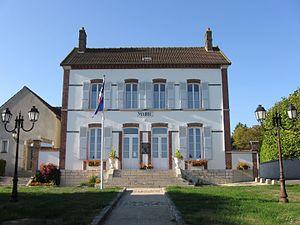
Mairie de Courcelles-en-Bassée. (Seine-et-Marne, région Île-de-France).
Courcelles-en-Bassée est une commune française située dans le département de Seine-et-Marne en région Île-de-France.